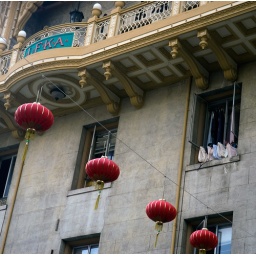
Laundry dries in window of an elegant building in San Francisco's Chinatown, while paper lanterns hang over Grant Street.